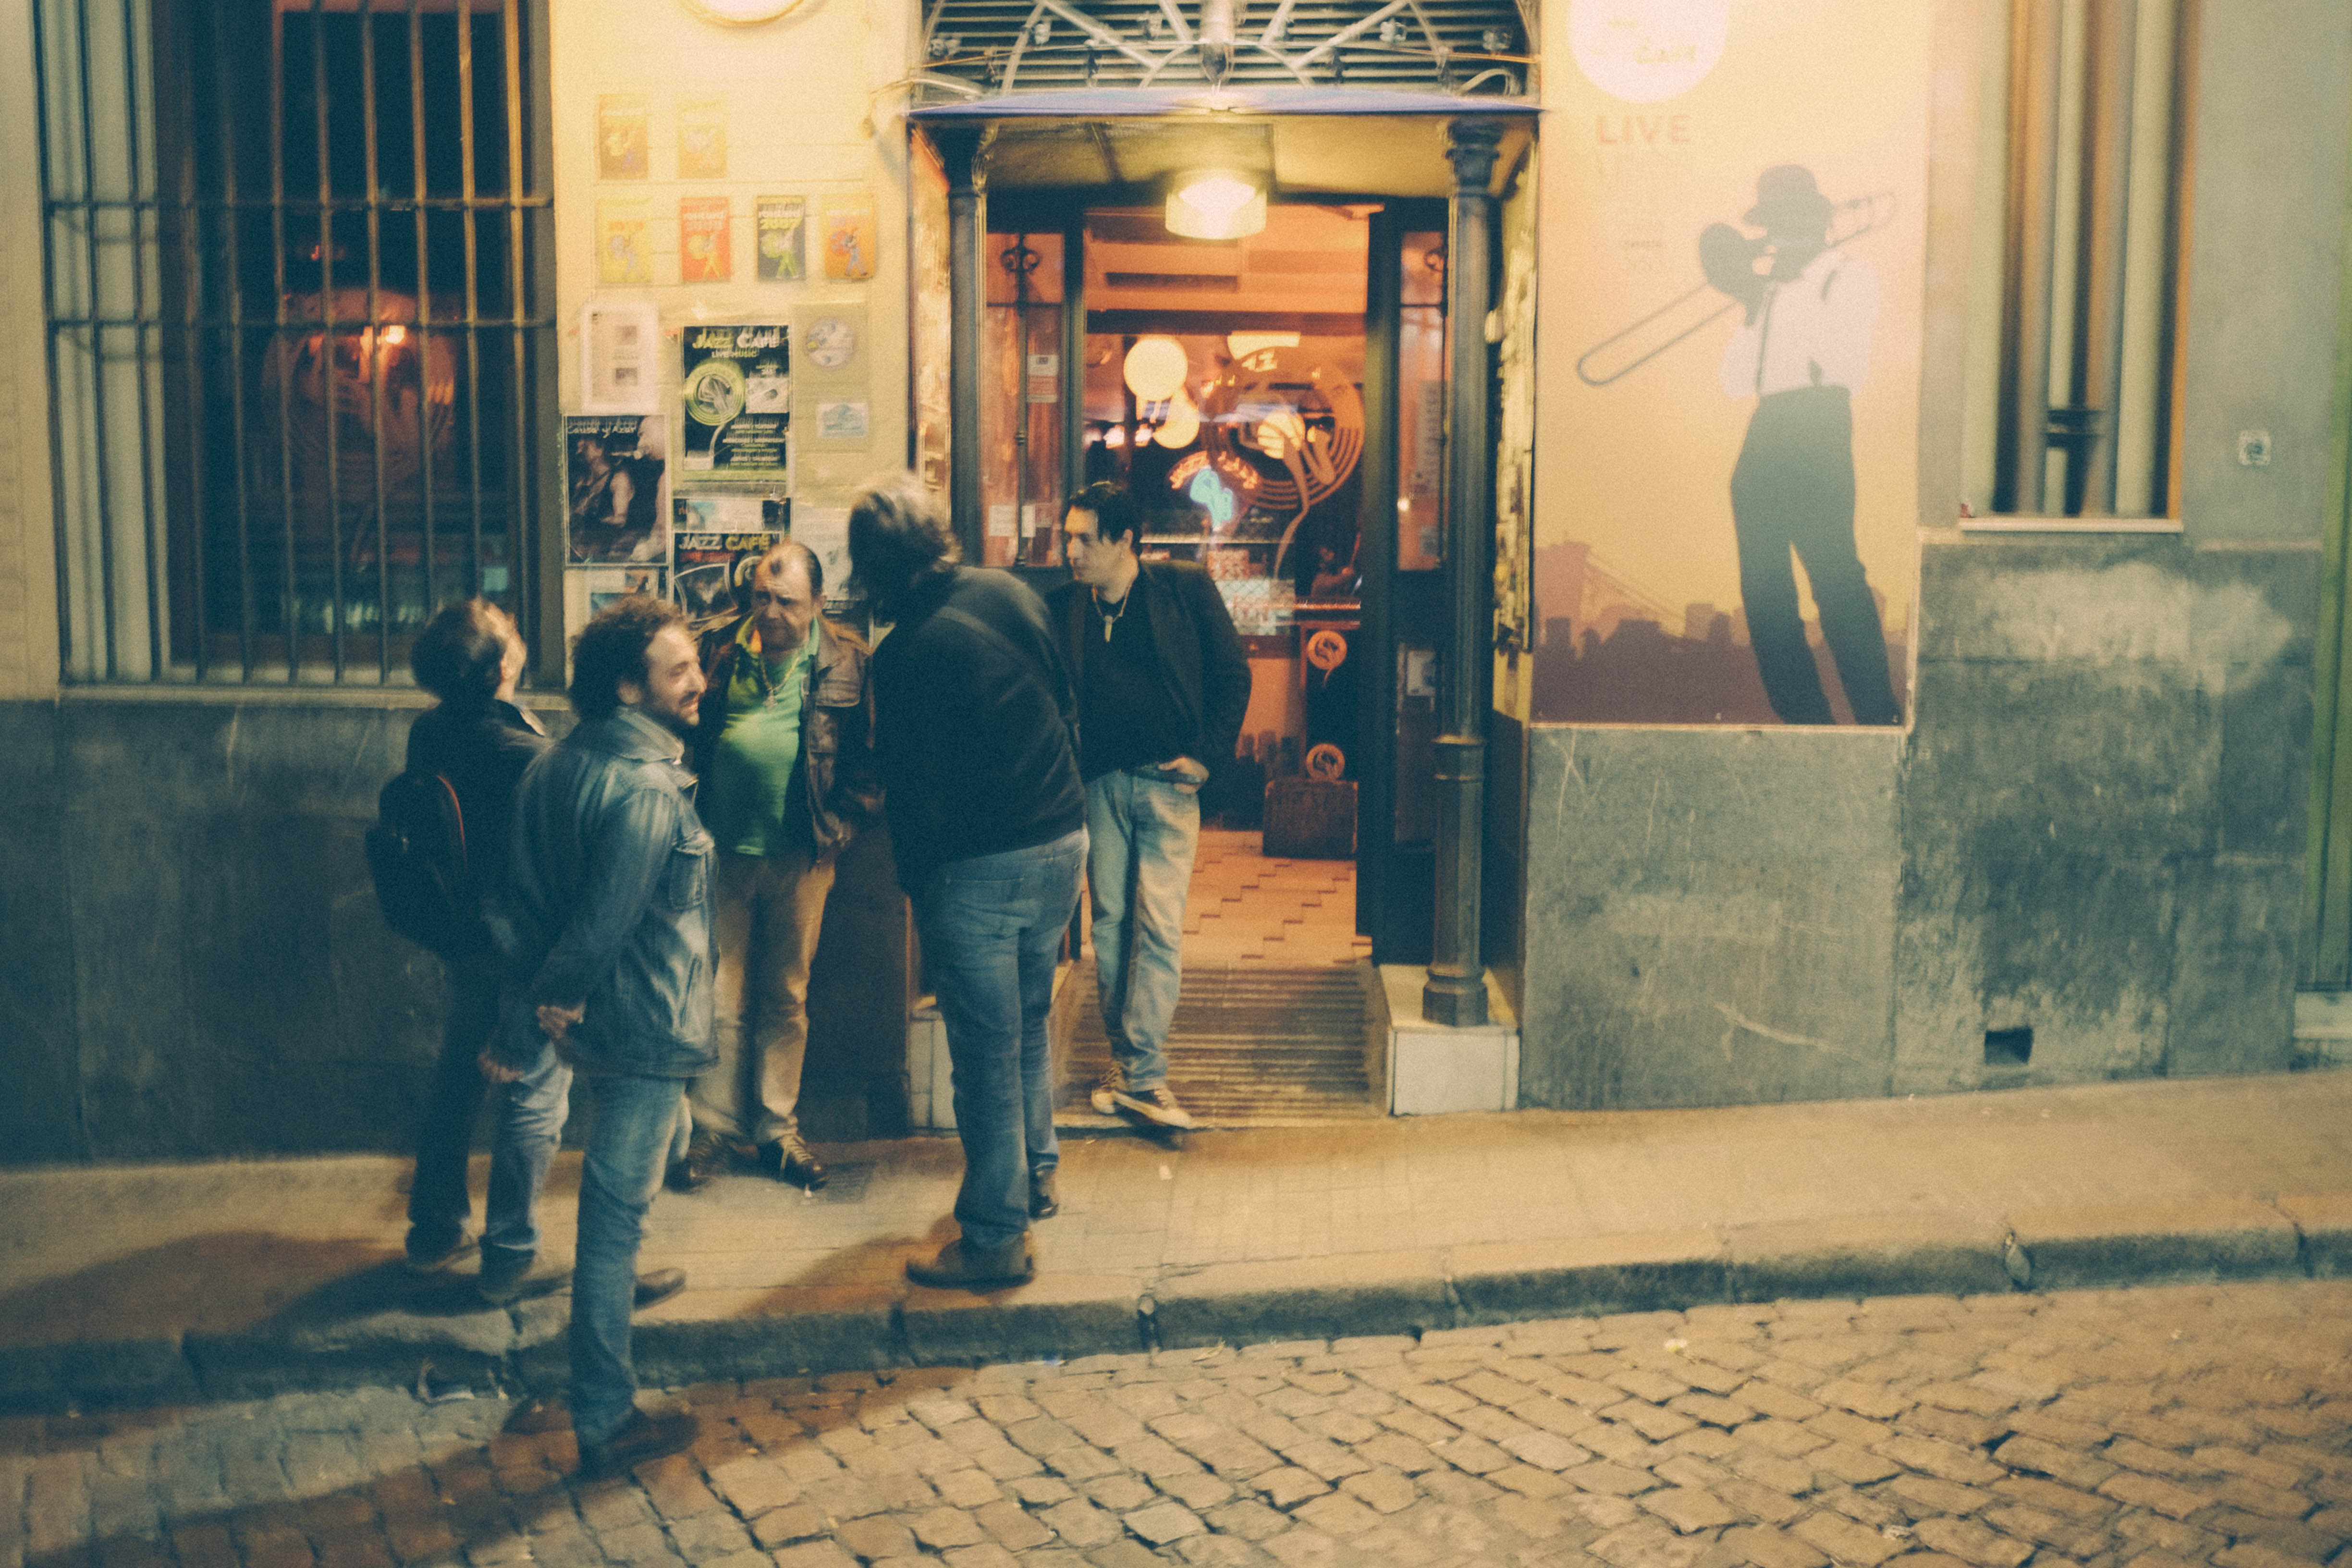
road, street, urban, color, temple, infrastructure, photograph, snapshot, andalusia, image, cordoba